Shangfen station

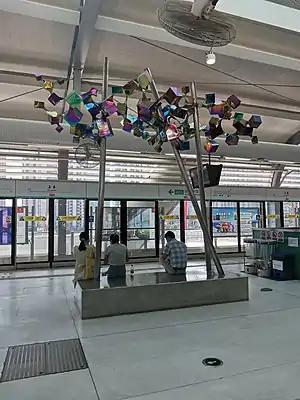

Shangfen station, is a station on Line 6 of the Shenzhen Metro. It opened on 18 August 2020.